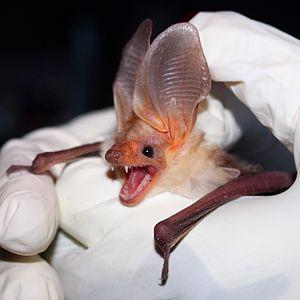
Voici la liste des espèces de mammifères indigènes signalés au Mexique. En septembre 2014, il y a 536 espèces de mammifères ou sous-espèces répertoriées. D'après les données de l'UICN, le Mexique a des espèces de mammifères non cétacés 23 % de plus que les États-Unis et le Canada réunis dans une zone seulement 10 % aussi large, ou la densité des espèces de plus de douze fois supérieure à celle de ses voisins du nord. La biodiversité des mammifères haute du Mexique est en partie le reflet de la vaste gamme de biomes présents sur ses gammes de latitude, climatiques et d'altitude, de la forêt tropicale de plaine de désert tempéré à montane forêt de la alpage. L'augmentation générale de la biodiversité terrestre se déplaçant vers l'équateur est un autre facteur important dans la comparaison. Mexique comprend beaucoup de la Mésoamérique et bois de pins et chênes de Madrean points chauds de la biodiversité. Du point de vue biogéographique, la plupart du Mexique est lié au reste de l'Amérique du Nord dans le cadre de l'écozone néarctique. Toutefois, les plaines du Sud du Mexique sont liées avec l'Amérique centrale et l'Amérique du Sud dans le cadre de l'écozone néotropique.